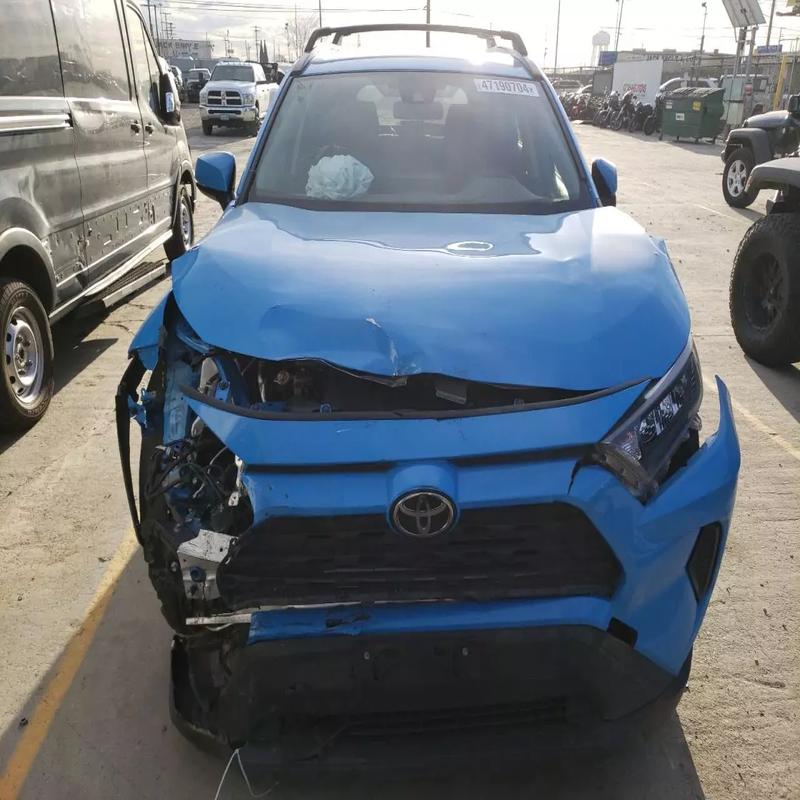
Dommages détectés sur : pare-choc avant, feu avant droit, capot, aile avant droite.
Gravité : majeur